Ha*Ash

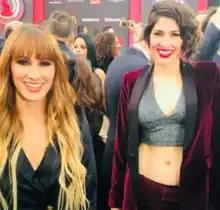
Ha*Ash in Latin Grammys 2017 Hanna Nicole (left), Ashley Grace (right)

Ha*Ash is an American Latin pop duo from Lake Charles, Louisiana, formed in 2002 by sisters Hanna Nicole (born 1985) and Ashley Grace (born 1987). The group's name is a portmanteau of letters from their first names. They have released six studio albums, with the most recent, "Haashtag", being released in 2022. From 2014 to 2017, all of their singles received at least a gold certification from the Mexican Association of Producers of Phonograms and Videograms. They are the first group to have one ballad in Spanish with at least one billion views on YouTube.